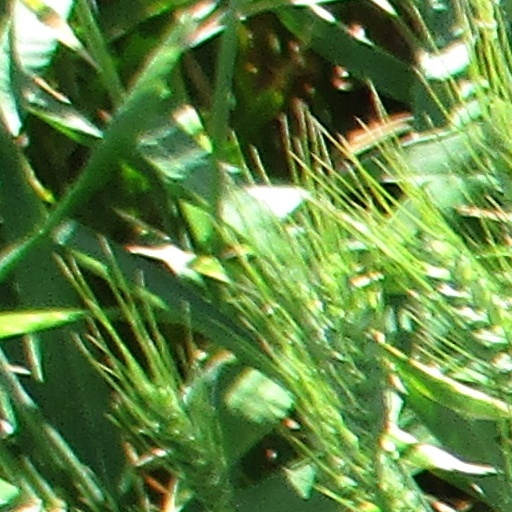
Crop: wheat